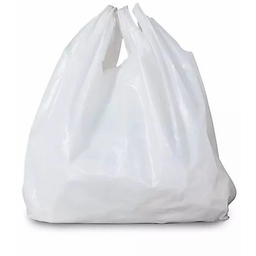
Label: plasticbags